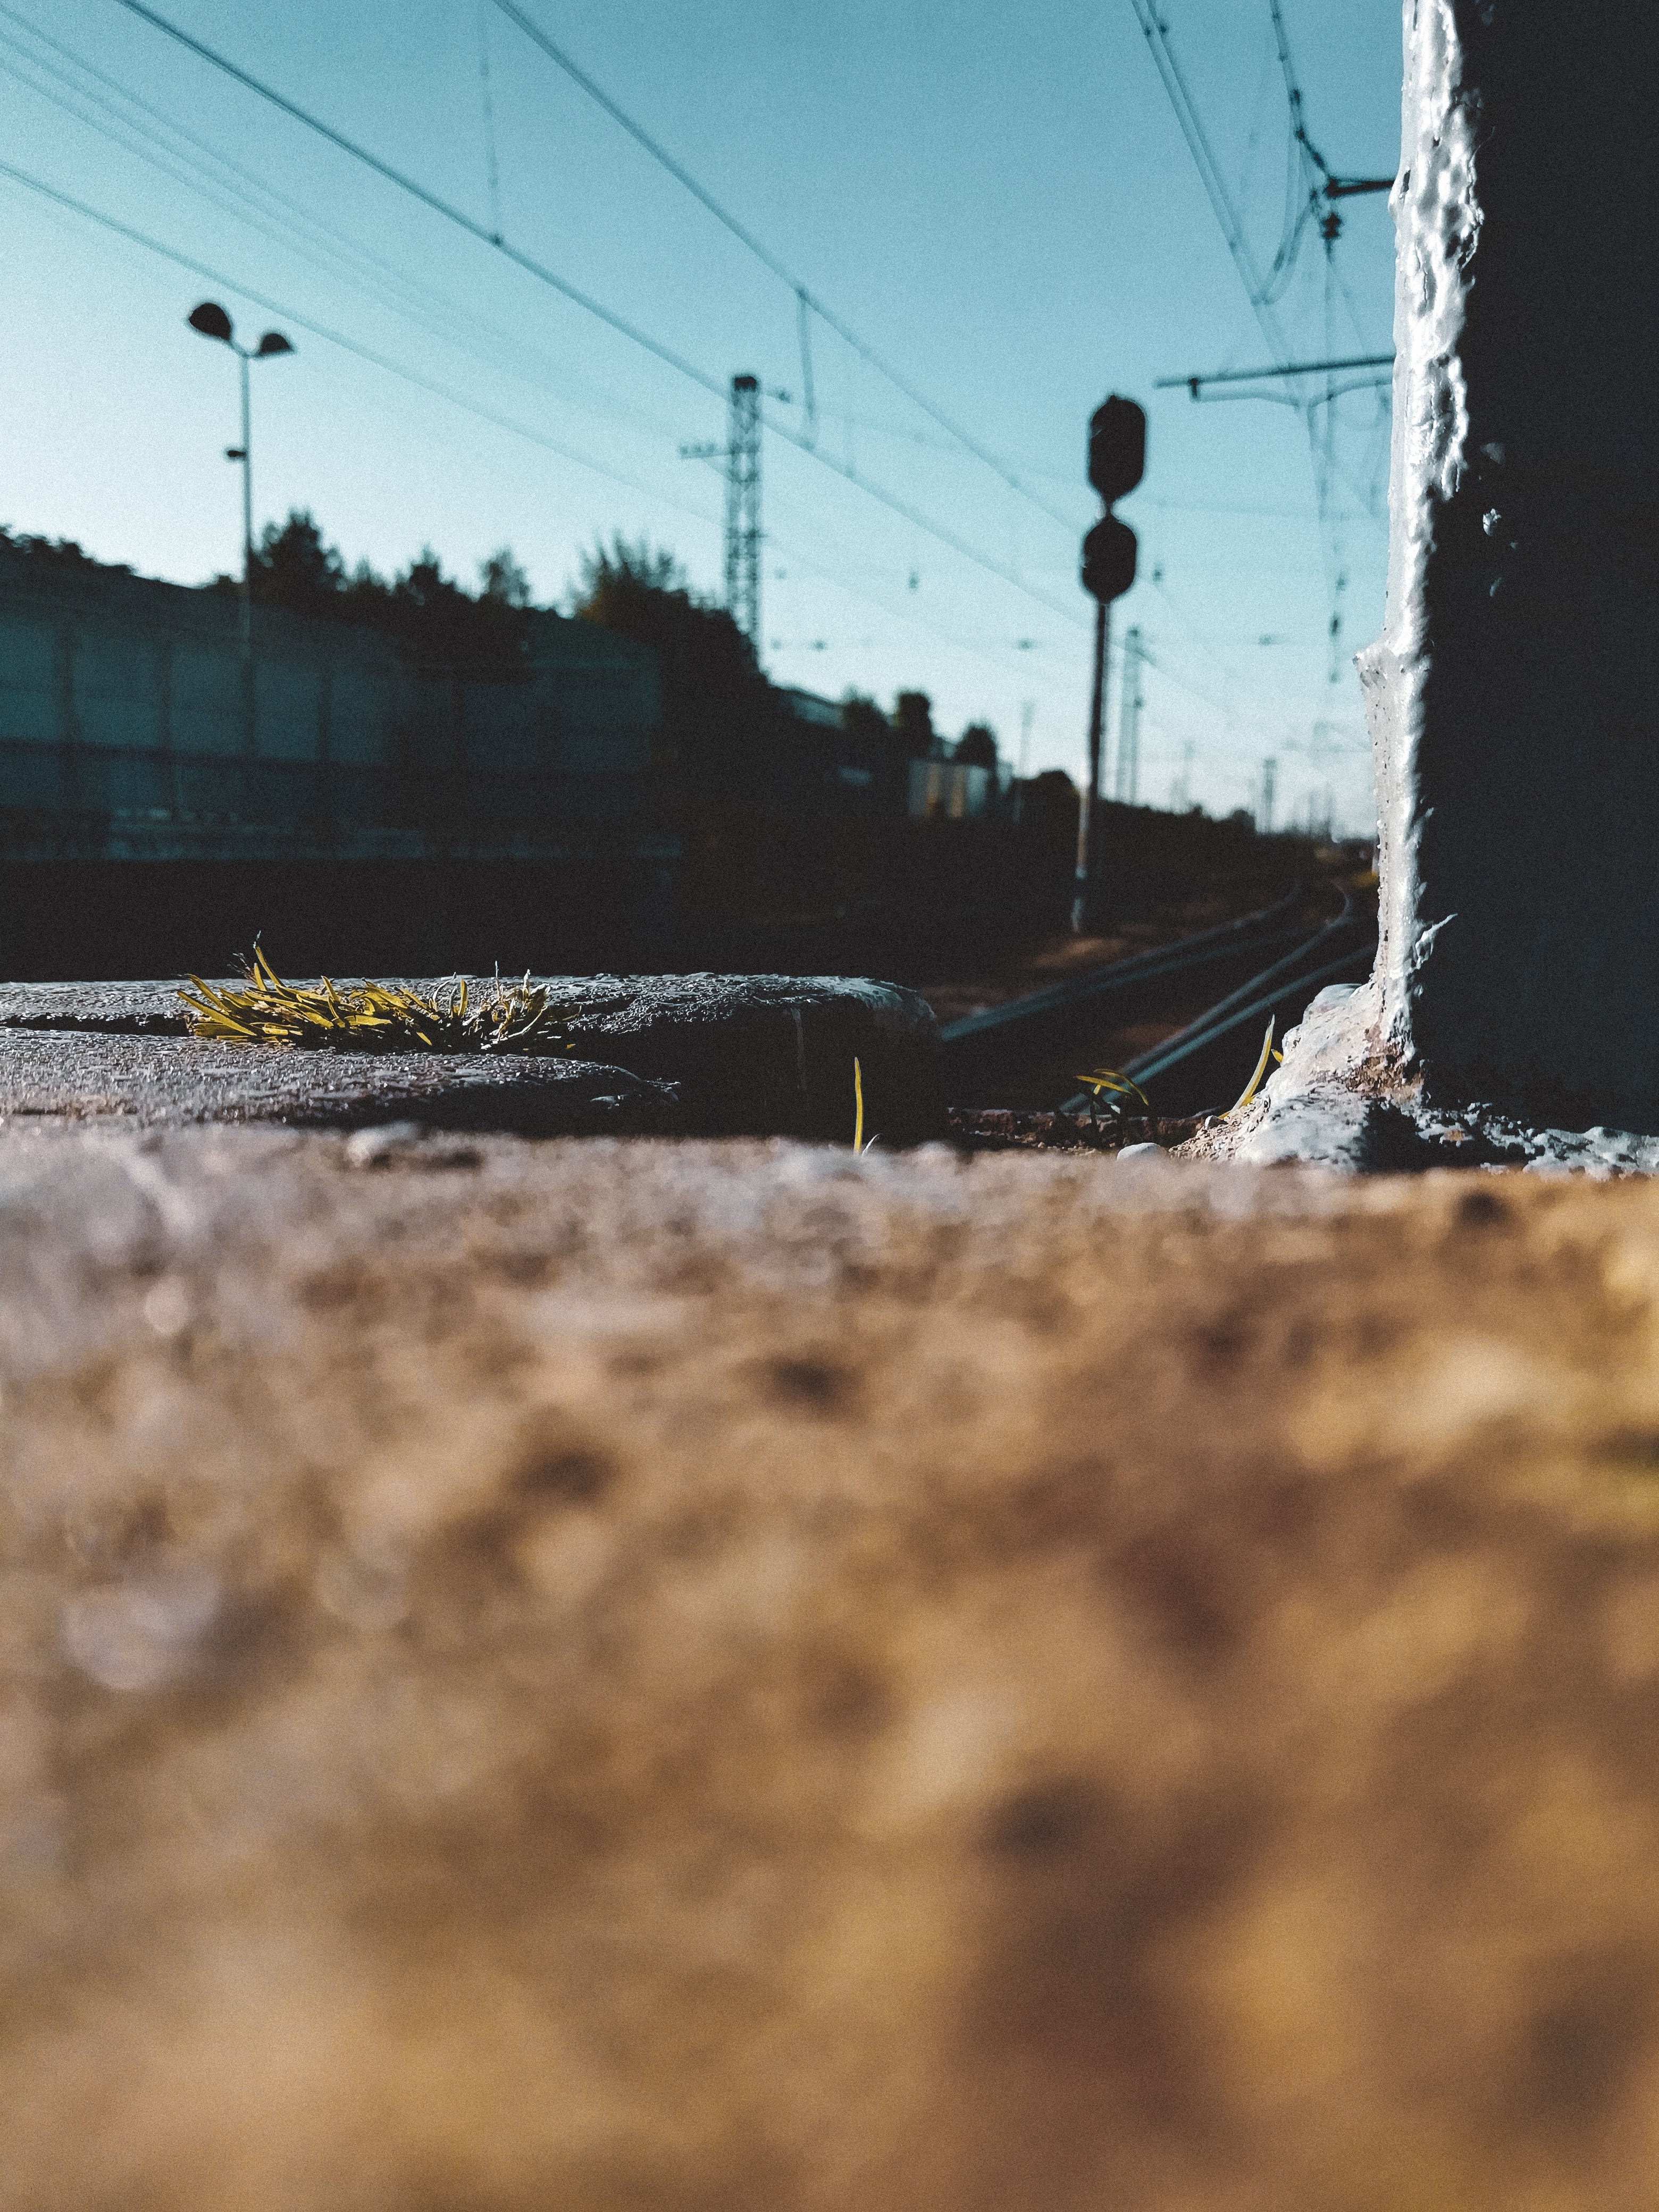
track, sky, road, car, line, sunlight, tree, vehicle, cloud, angle, street light